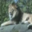
Label: lion